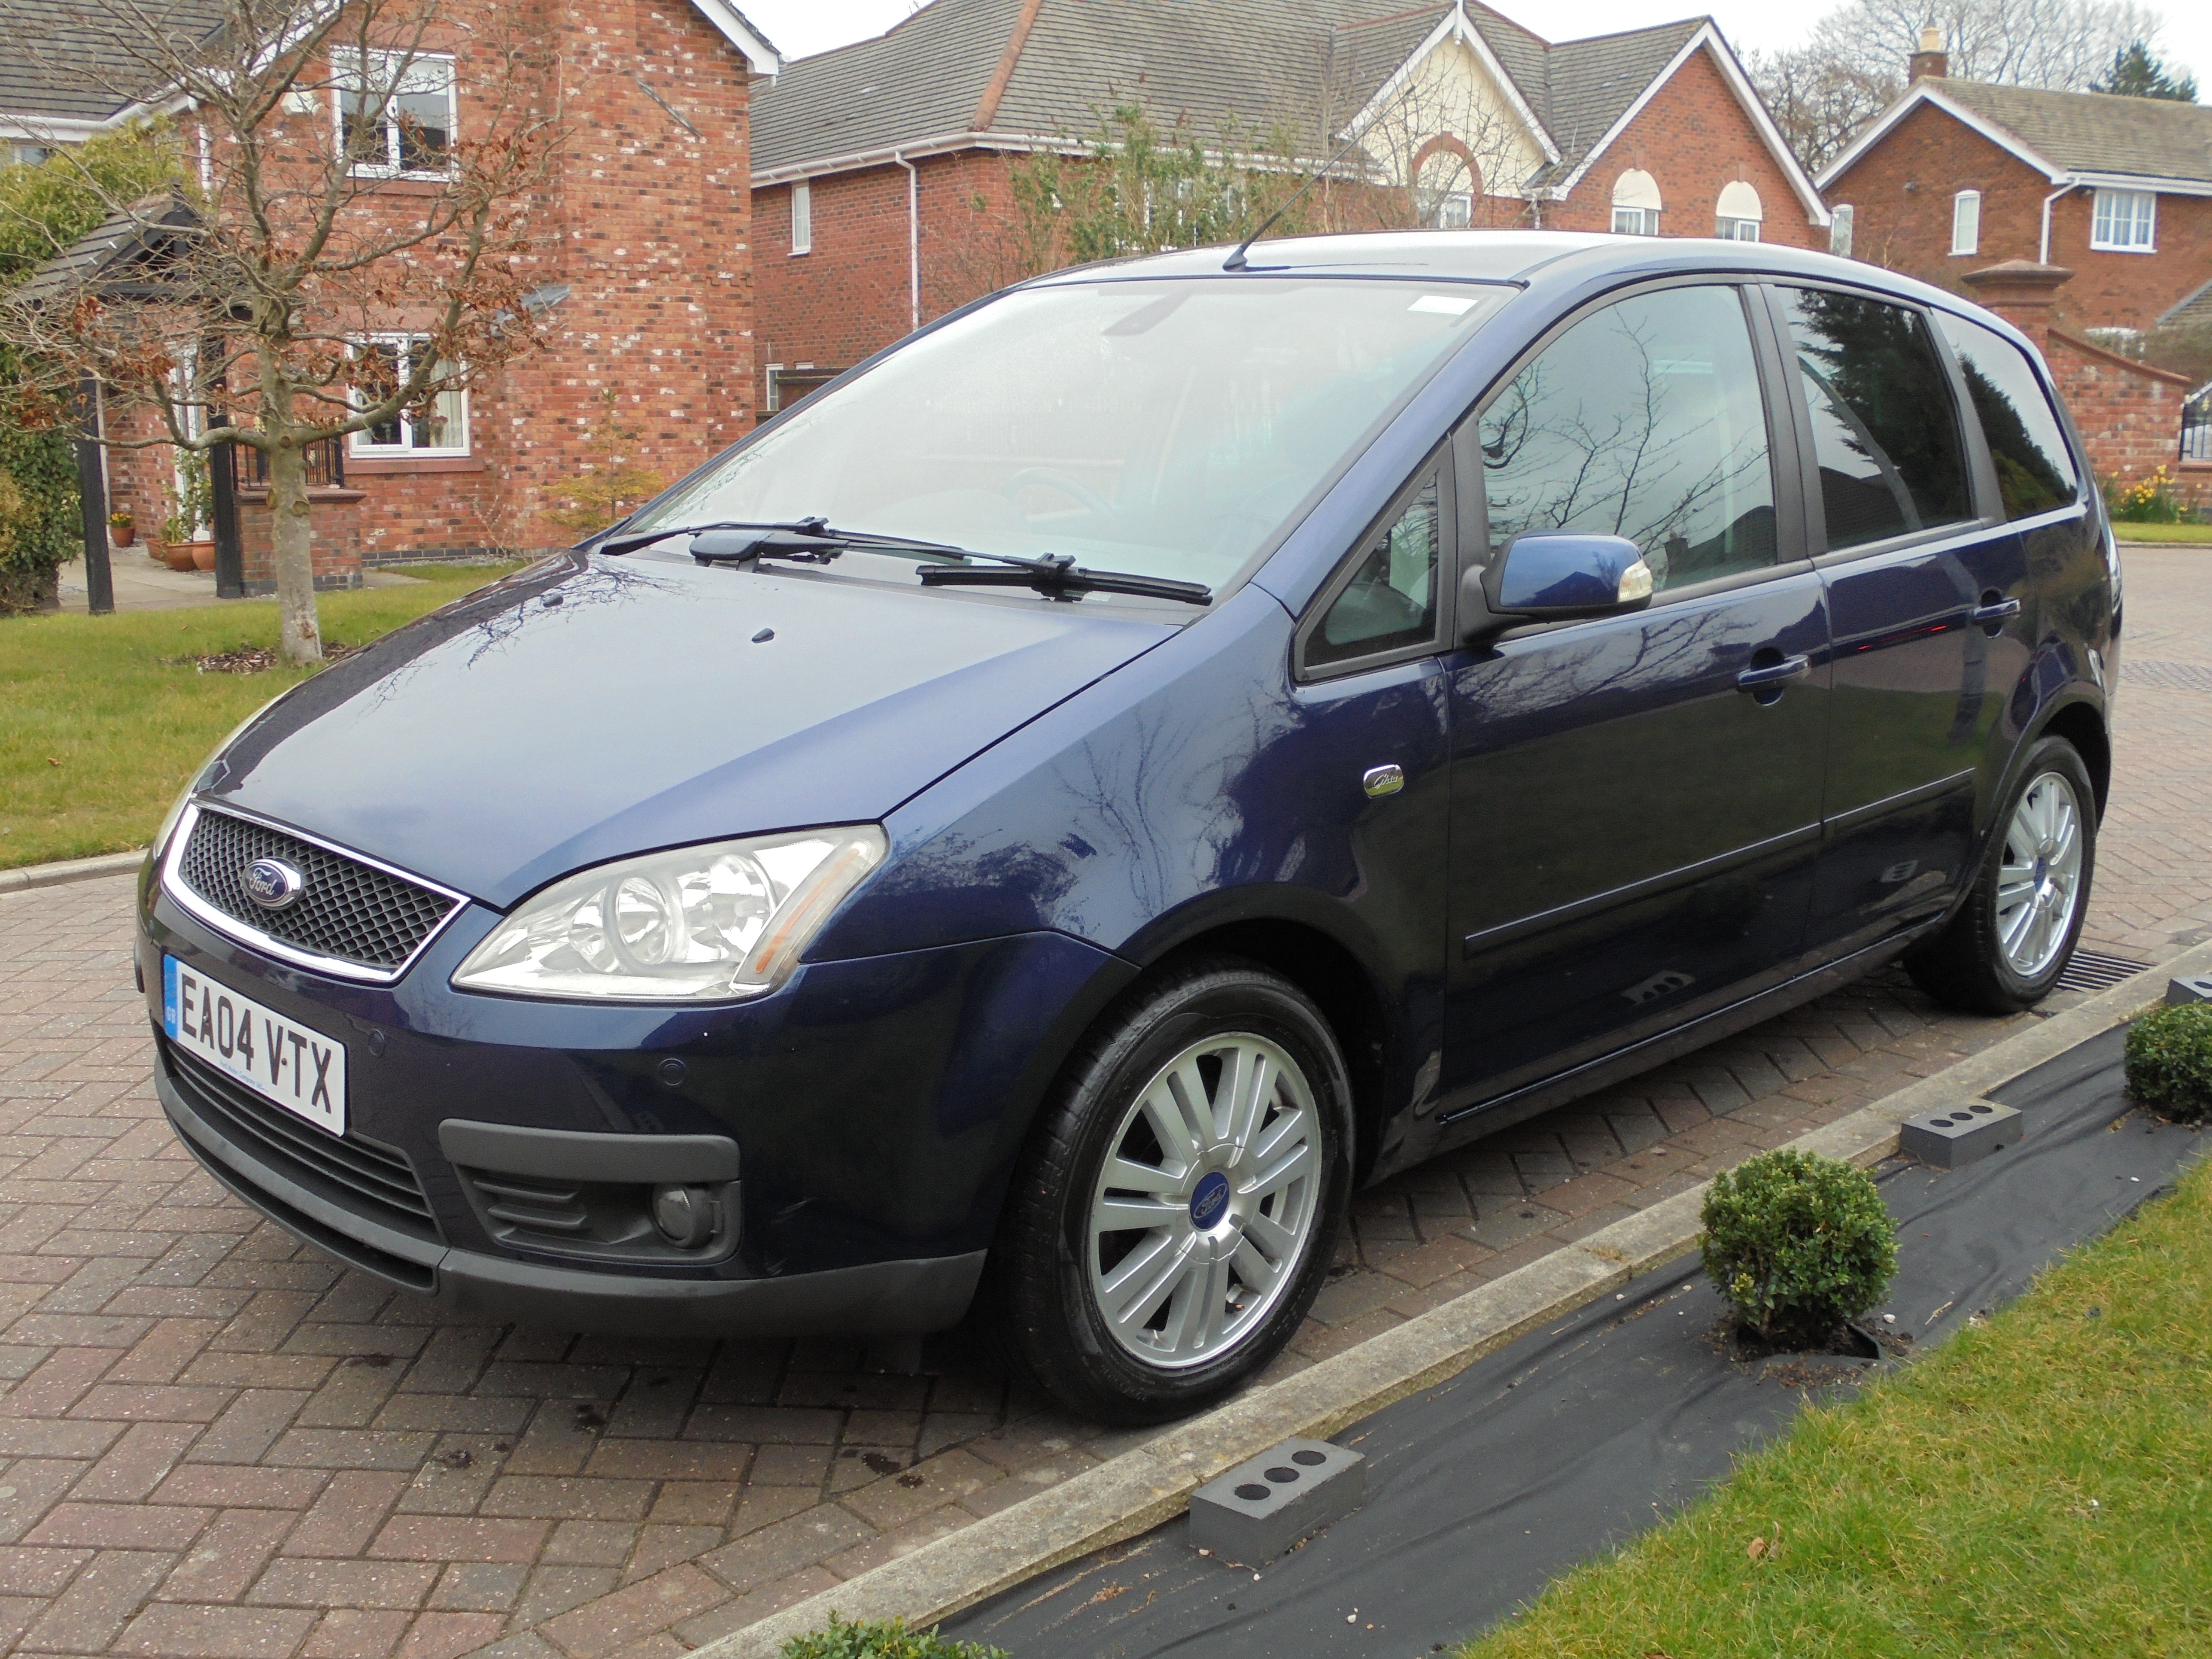
street, car, wheel, vehicle, bumper, ford, parked, sedan, sport utility vehicle, land vehicle, automobile make, compact car, compact mpv, s max, petrol engine, 5 door